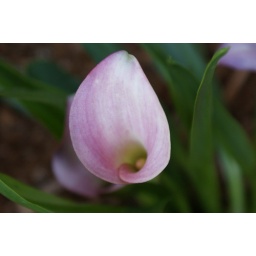
Light pink Calla Lilly in my rock garden